Diana, Princess of Wales Memorial Fountain

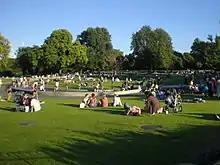
The Memorial Fountain area in Hyde Park

The Diana, Princess of Wales Memorial Fountain is a memorial in London dedicated to Diana, Princess of Wales, who died in a car crash in 1997. It was designed to express Diana's spirit and love of children.